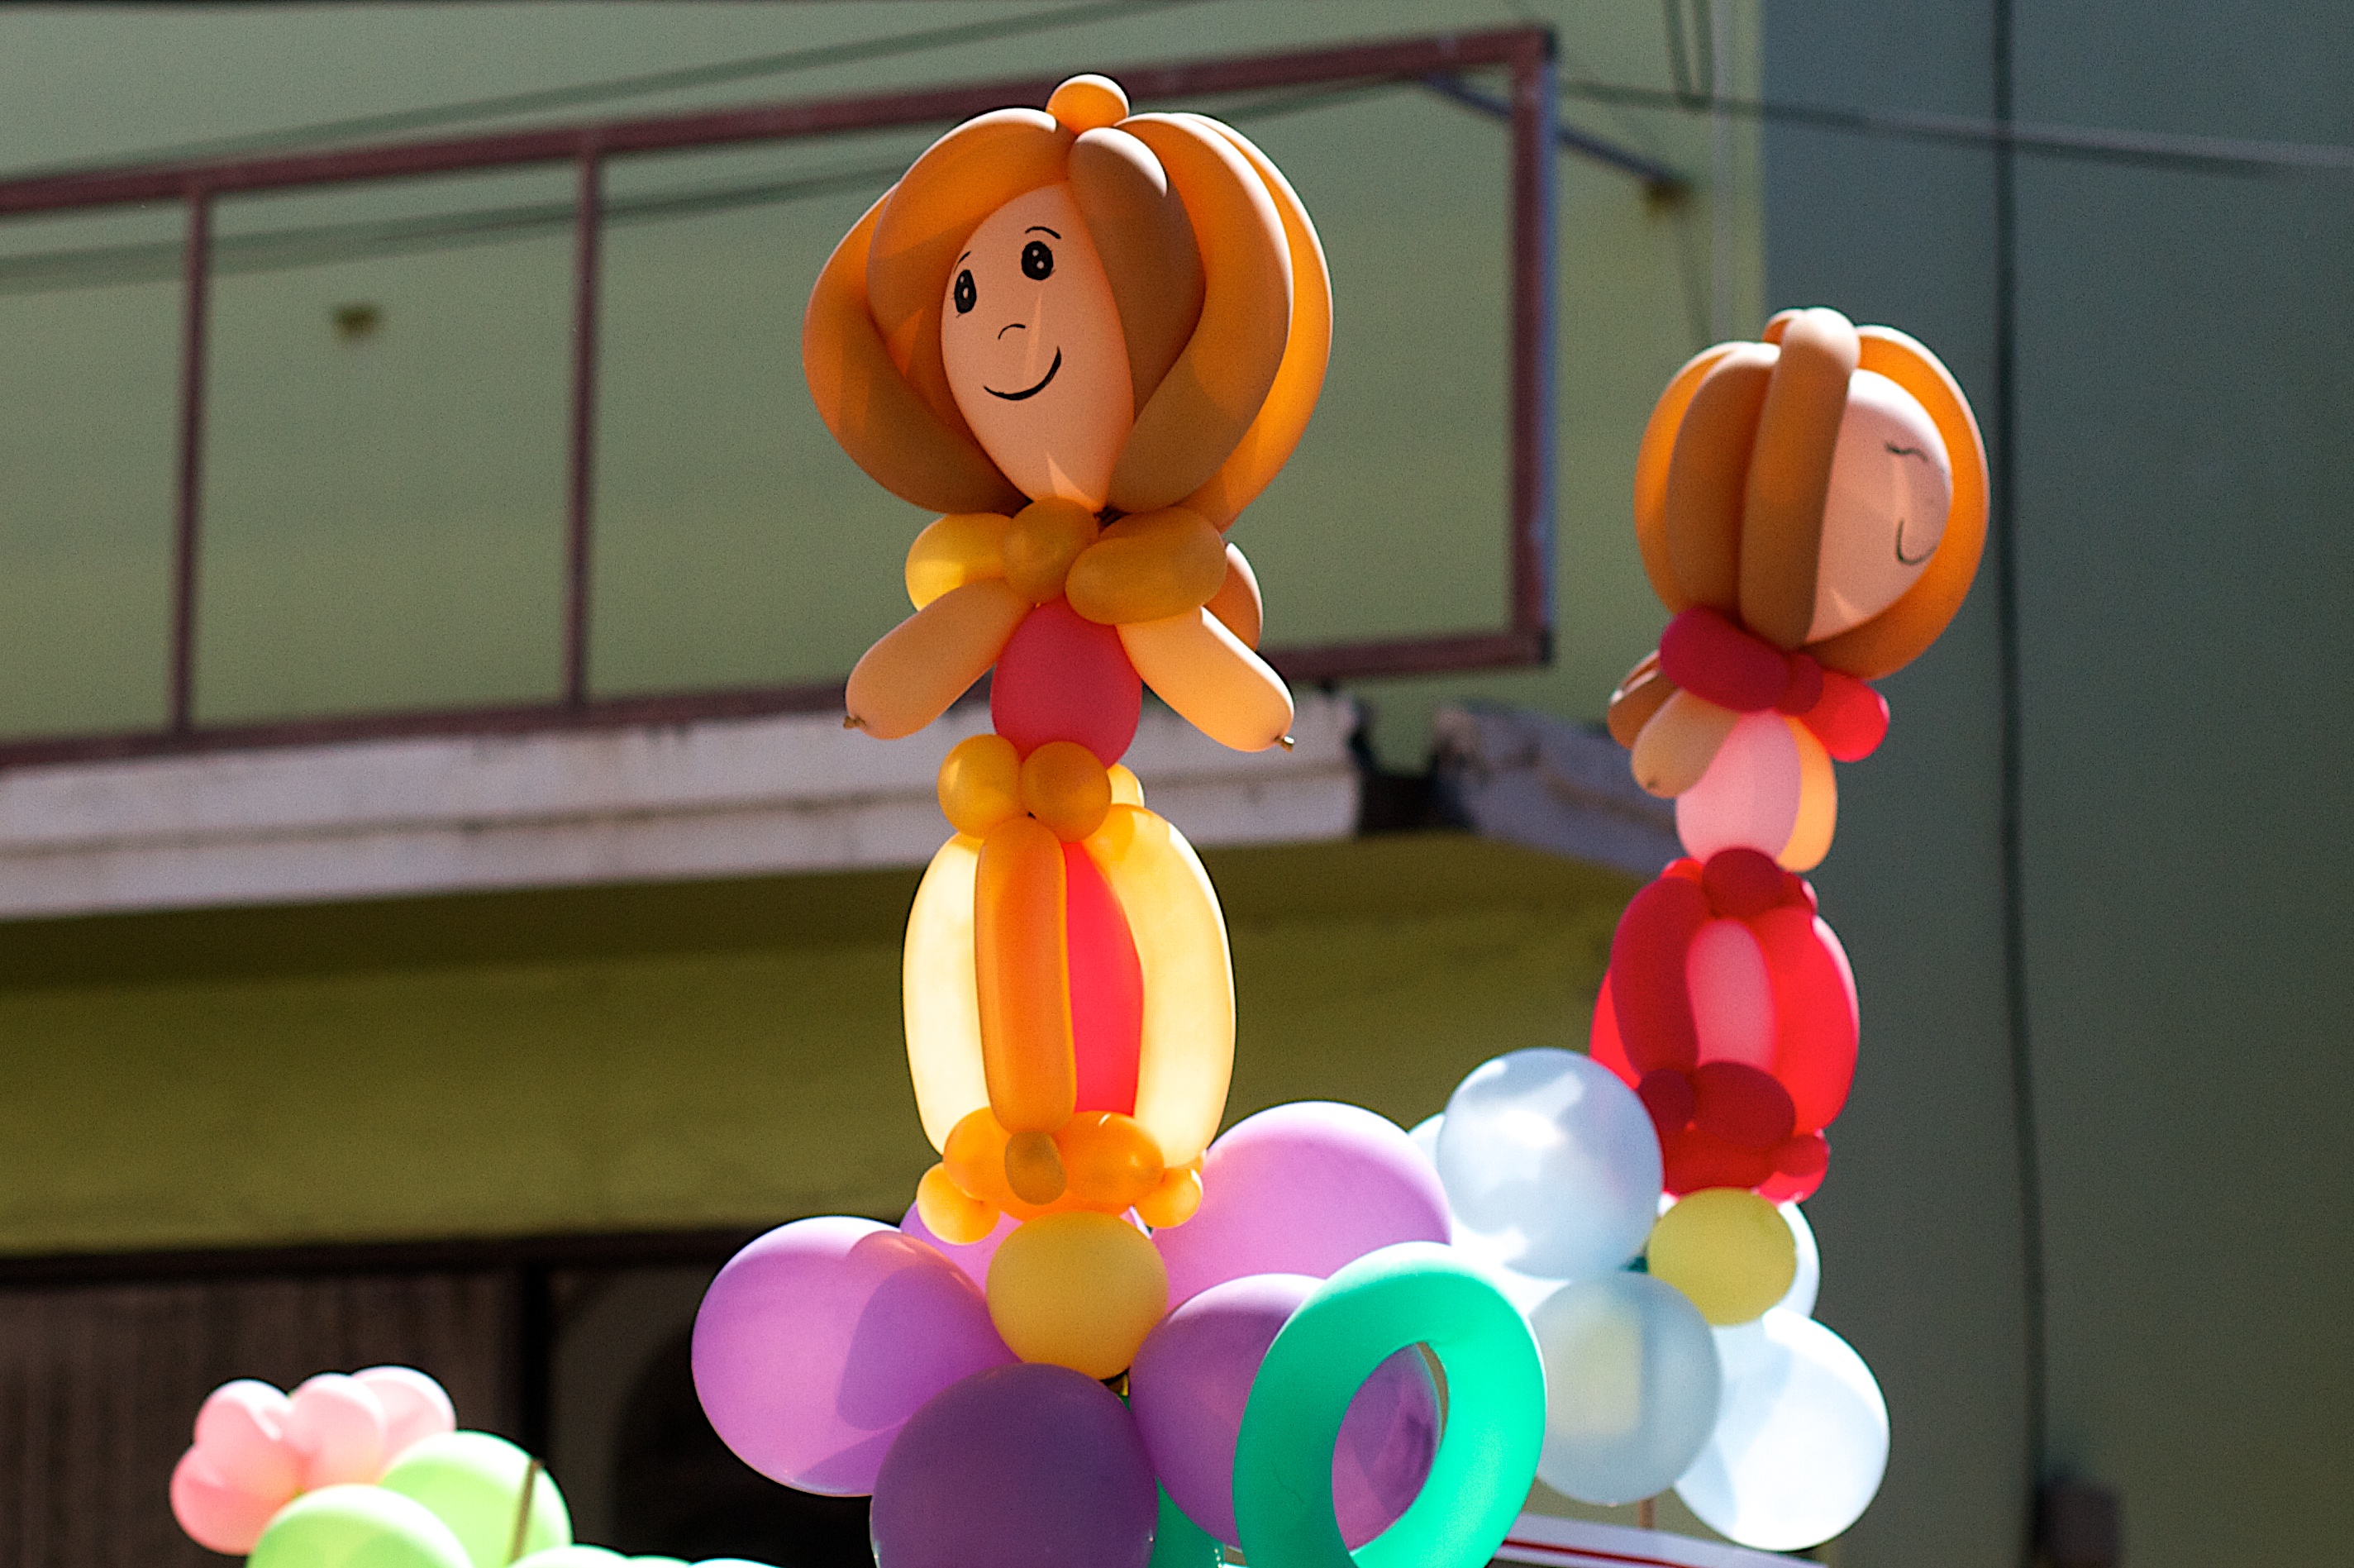
flower, balloon, color, yellow, toy